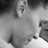
Emotion: sad